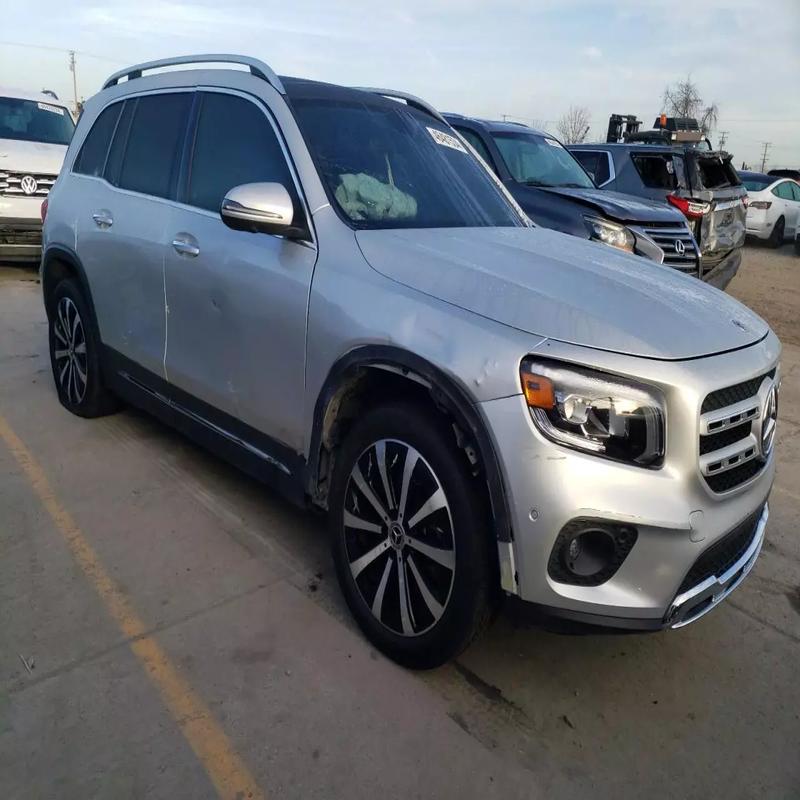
Aucun dommage détecté.
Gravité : aucun